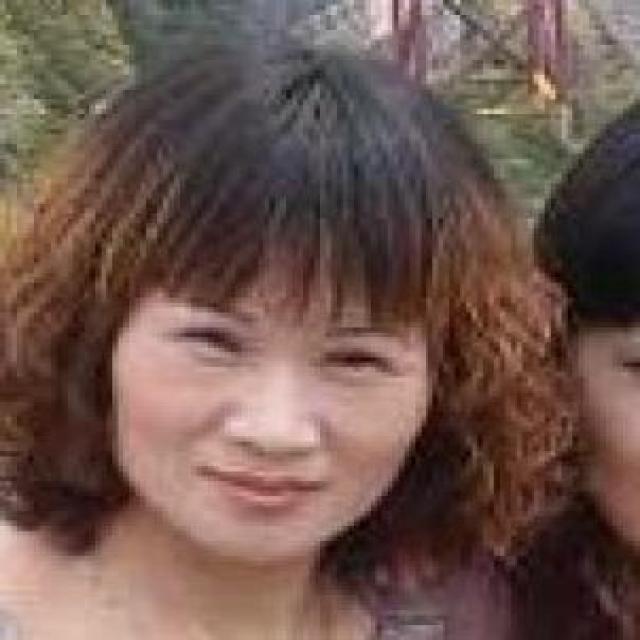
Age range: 21-44